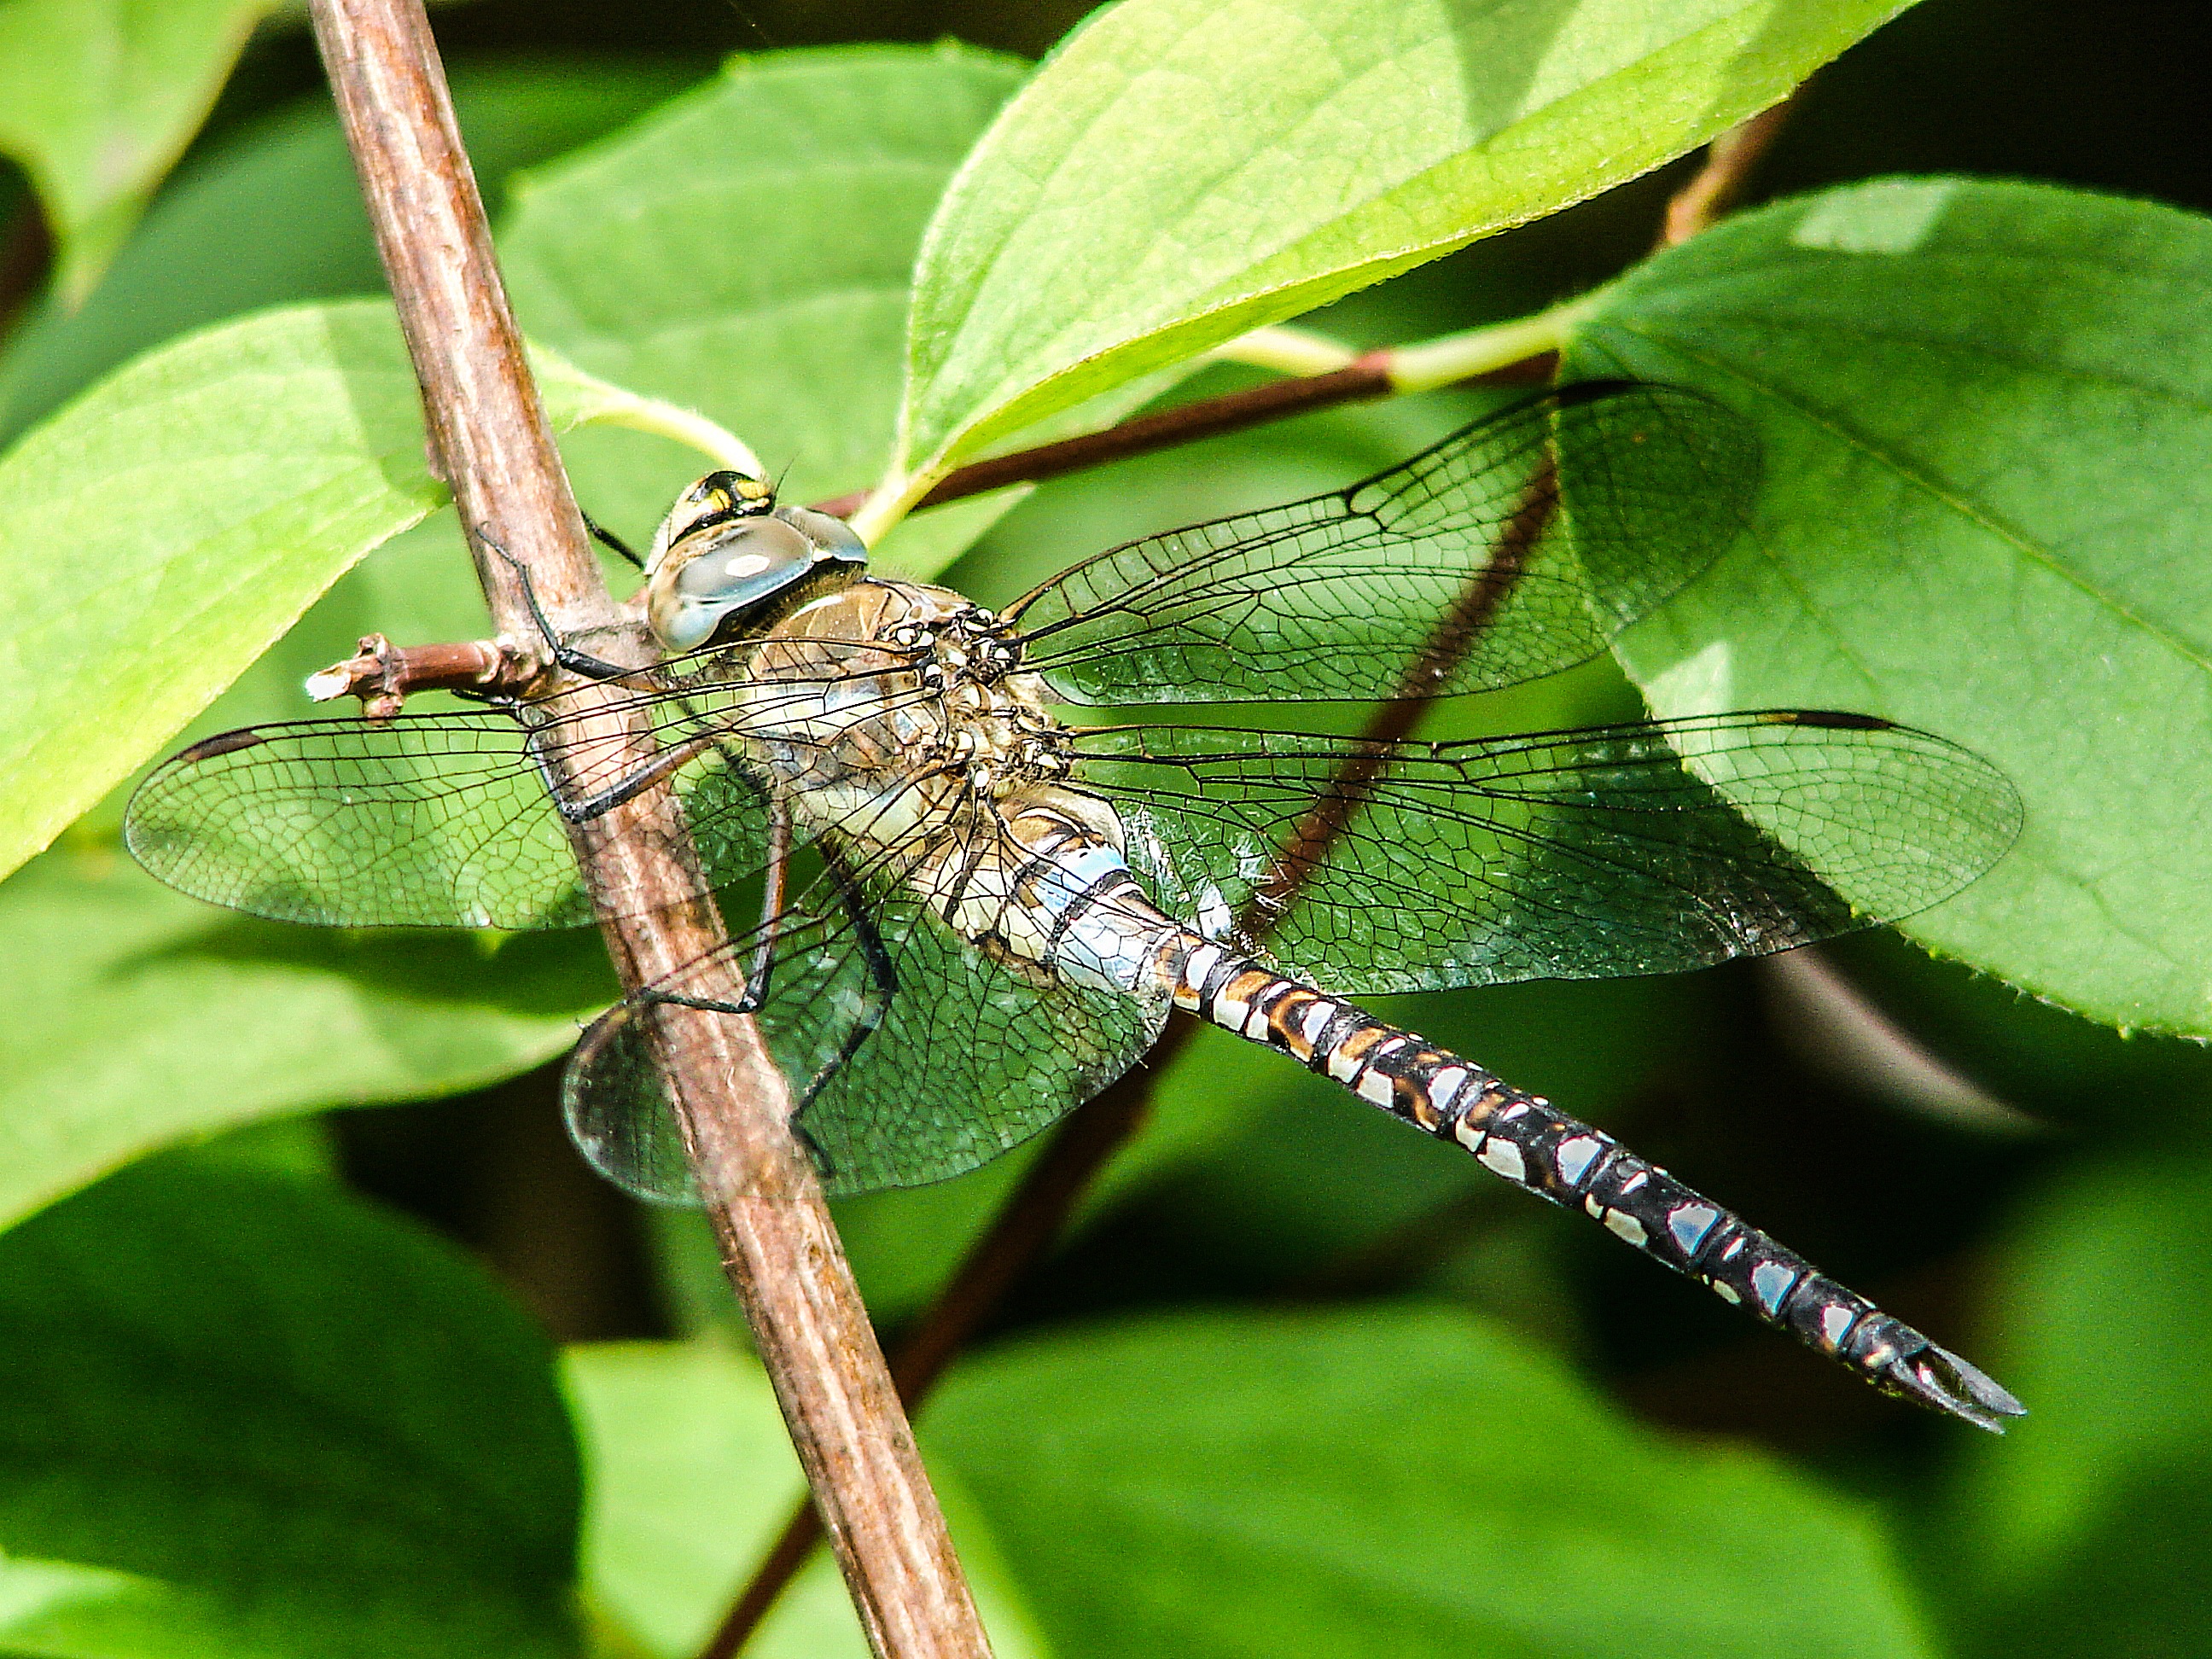
animal, green, insect, blue, close, fauna, invertebrate, close up, dragonfly, shiny, damselfly, flight insect, macro photography, arthropod, dragonflies and damseflies